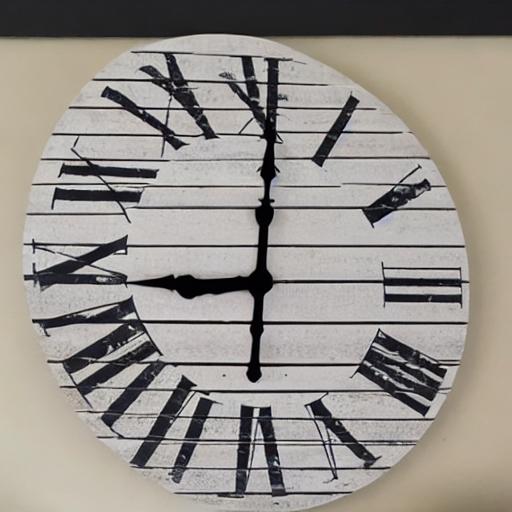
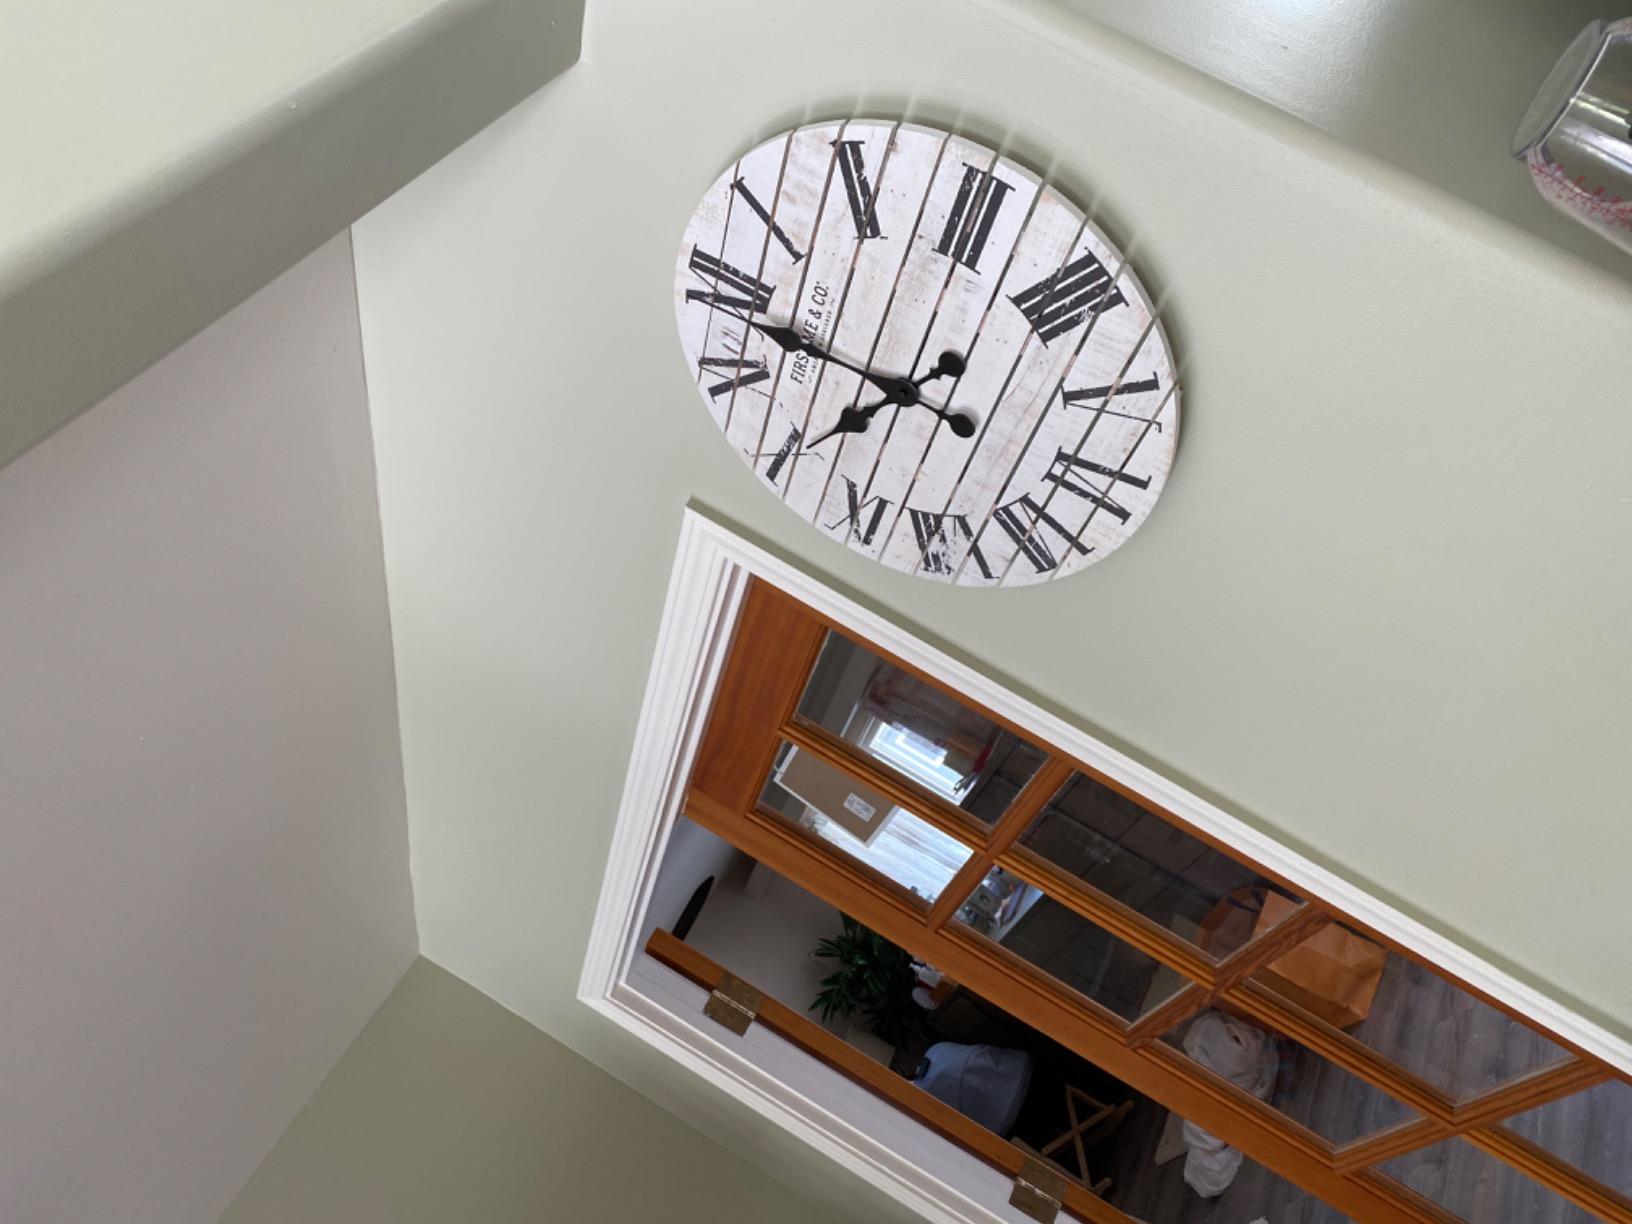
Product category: clock
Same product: no